Robert Gordon (Vermont politician)

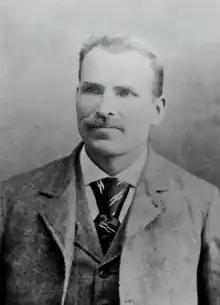

Robert Gordon (1865 – November 1, 1921) was an American politician from Vermont. He served as mayor of Barre, Vermont from 1916 to 1917 and was the first socialist elected in the state. In his inaugural address, Gordon stressed the need to improve the health conditions of the workers in the city's vibrant quarrying industry, saying "Something has to be done to improve the health conditions in the granite sheds, for men are learning that high wages don’t mean much if you are down and out at fifty."